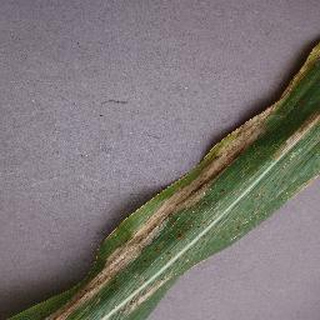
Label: corn_northern_leaf_blight